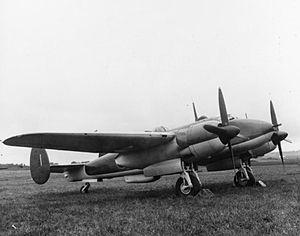
Le Bristol Buckingham était un avion militaire de la Seconde Guerre mondiale, construit au Royaume-Uni par la Bristol Aeroplane Company. Conçu comme bombardier, mais de conception rapidement dépassée, il a été construit en petit nombre et a servi principalement comme avion de transport et avion de liaison.